Faust Symphony

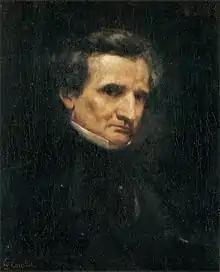
Portrait of Hector Berlioz (1850) by Gustave Courbet

This large-scale movement (usually lasting around 30 minutes) is a very loose sonata-form with a short central development and a protracted recapitulation. One might say that this movement represents the very synthesis of the whole symphony, since many of its themes and motives appear throughout the score in various guises, a process of thematic transformation which Liszt mastered to the highest level during his Weimar years. The basic key of the symphony (C minor) is already rather blurred by the opening theme made up of augmented triads and containing all twelve notes of the chromatic scale consecutively (this is the first published use of a twelve-tone row, other than a simple chromatic scale, in any music). This theme evokes the gloomy Faust, a dreamer, in everlasting search for truth and knowledge. Next follows the so-called 'Nostalgia' theme introduced by the oboe. At the end of a slow crescendo, there appears a violent Allegro agitato ed appassionato theme, depicting Faust's insatiable appetite for the pleasures of life – this theme establishes a gingery C minor threatened with collapse under the weight of highly chromatic elements. A melody of the oboe and clarinet represents the hero's 'painful delights'. The last theme is pentatonic and resolute. From all these elements Liszt weaves a musical structure of power and grandeur, in which some critics recognise the composer's self-portrait.